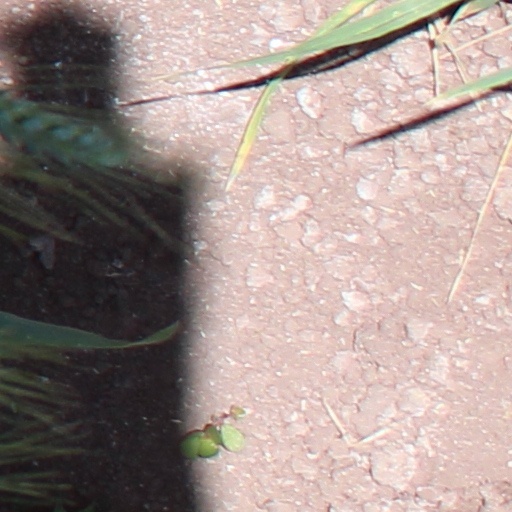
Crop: wheat